Gottlieb Olpp

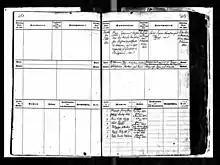
Olpp's Family Register in Württemberg

Olpp was born 3 January 1872 in Gibeon, Namibia, the second of seven children in a missionary family. His parents were members of the Rhenish Missionary Society "(Rheinische Missionsgesellschaft)" and married in Africa. His mother was Louise Regine Karoline Olpp, née Wagner. His father, Johannes Olpp, was ordained on the Rhenish mission in Southwest Africa from 1864 to 1879, stationed first in Berseba until 1868 then Gibeon after. Olpp's father dedicated himself to the study of Nama language, tradition and customs and published many works on this field. As a reverend at the local Gibeon church, he educated Hendrik Witbooi, one of Namibia's national heroes, and maintained correspondences with Witbooi even after his return to Germany. In 1883 to 1913, Olpp's father became a preacher in Herford, Germany, and continued to composed several books on the Rhenish Mission in Southwest Africa. Olpp's oldest brother, Johannes, and his younger brother, Theodor, also became notable members of the Rhenish Missionary Society.